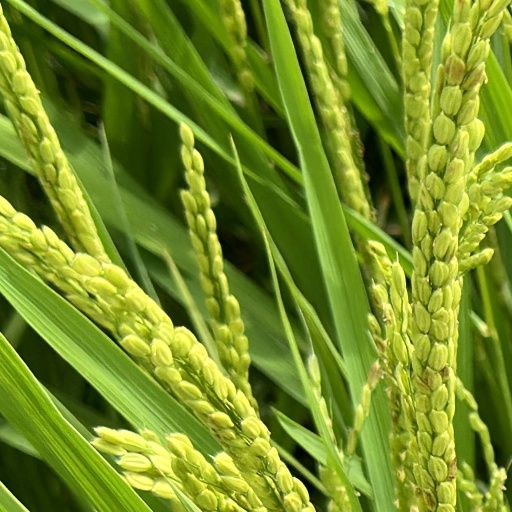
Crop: rice